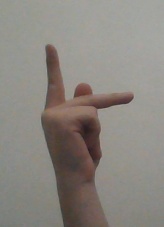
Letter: dha